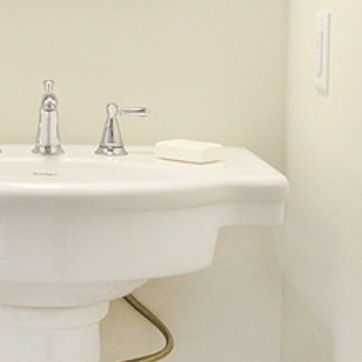
Material: ceramic